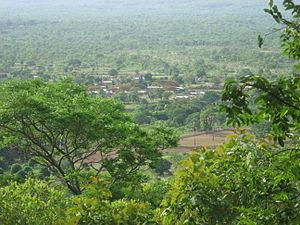
Vue sur Dindefelo, région de Kédougou, Sénégal
Dindéfelo est une commune du Sénégal située dans le département de Kédougou et la région de Kédougou, à proximité de la frontière avec la Guinée.